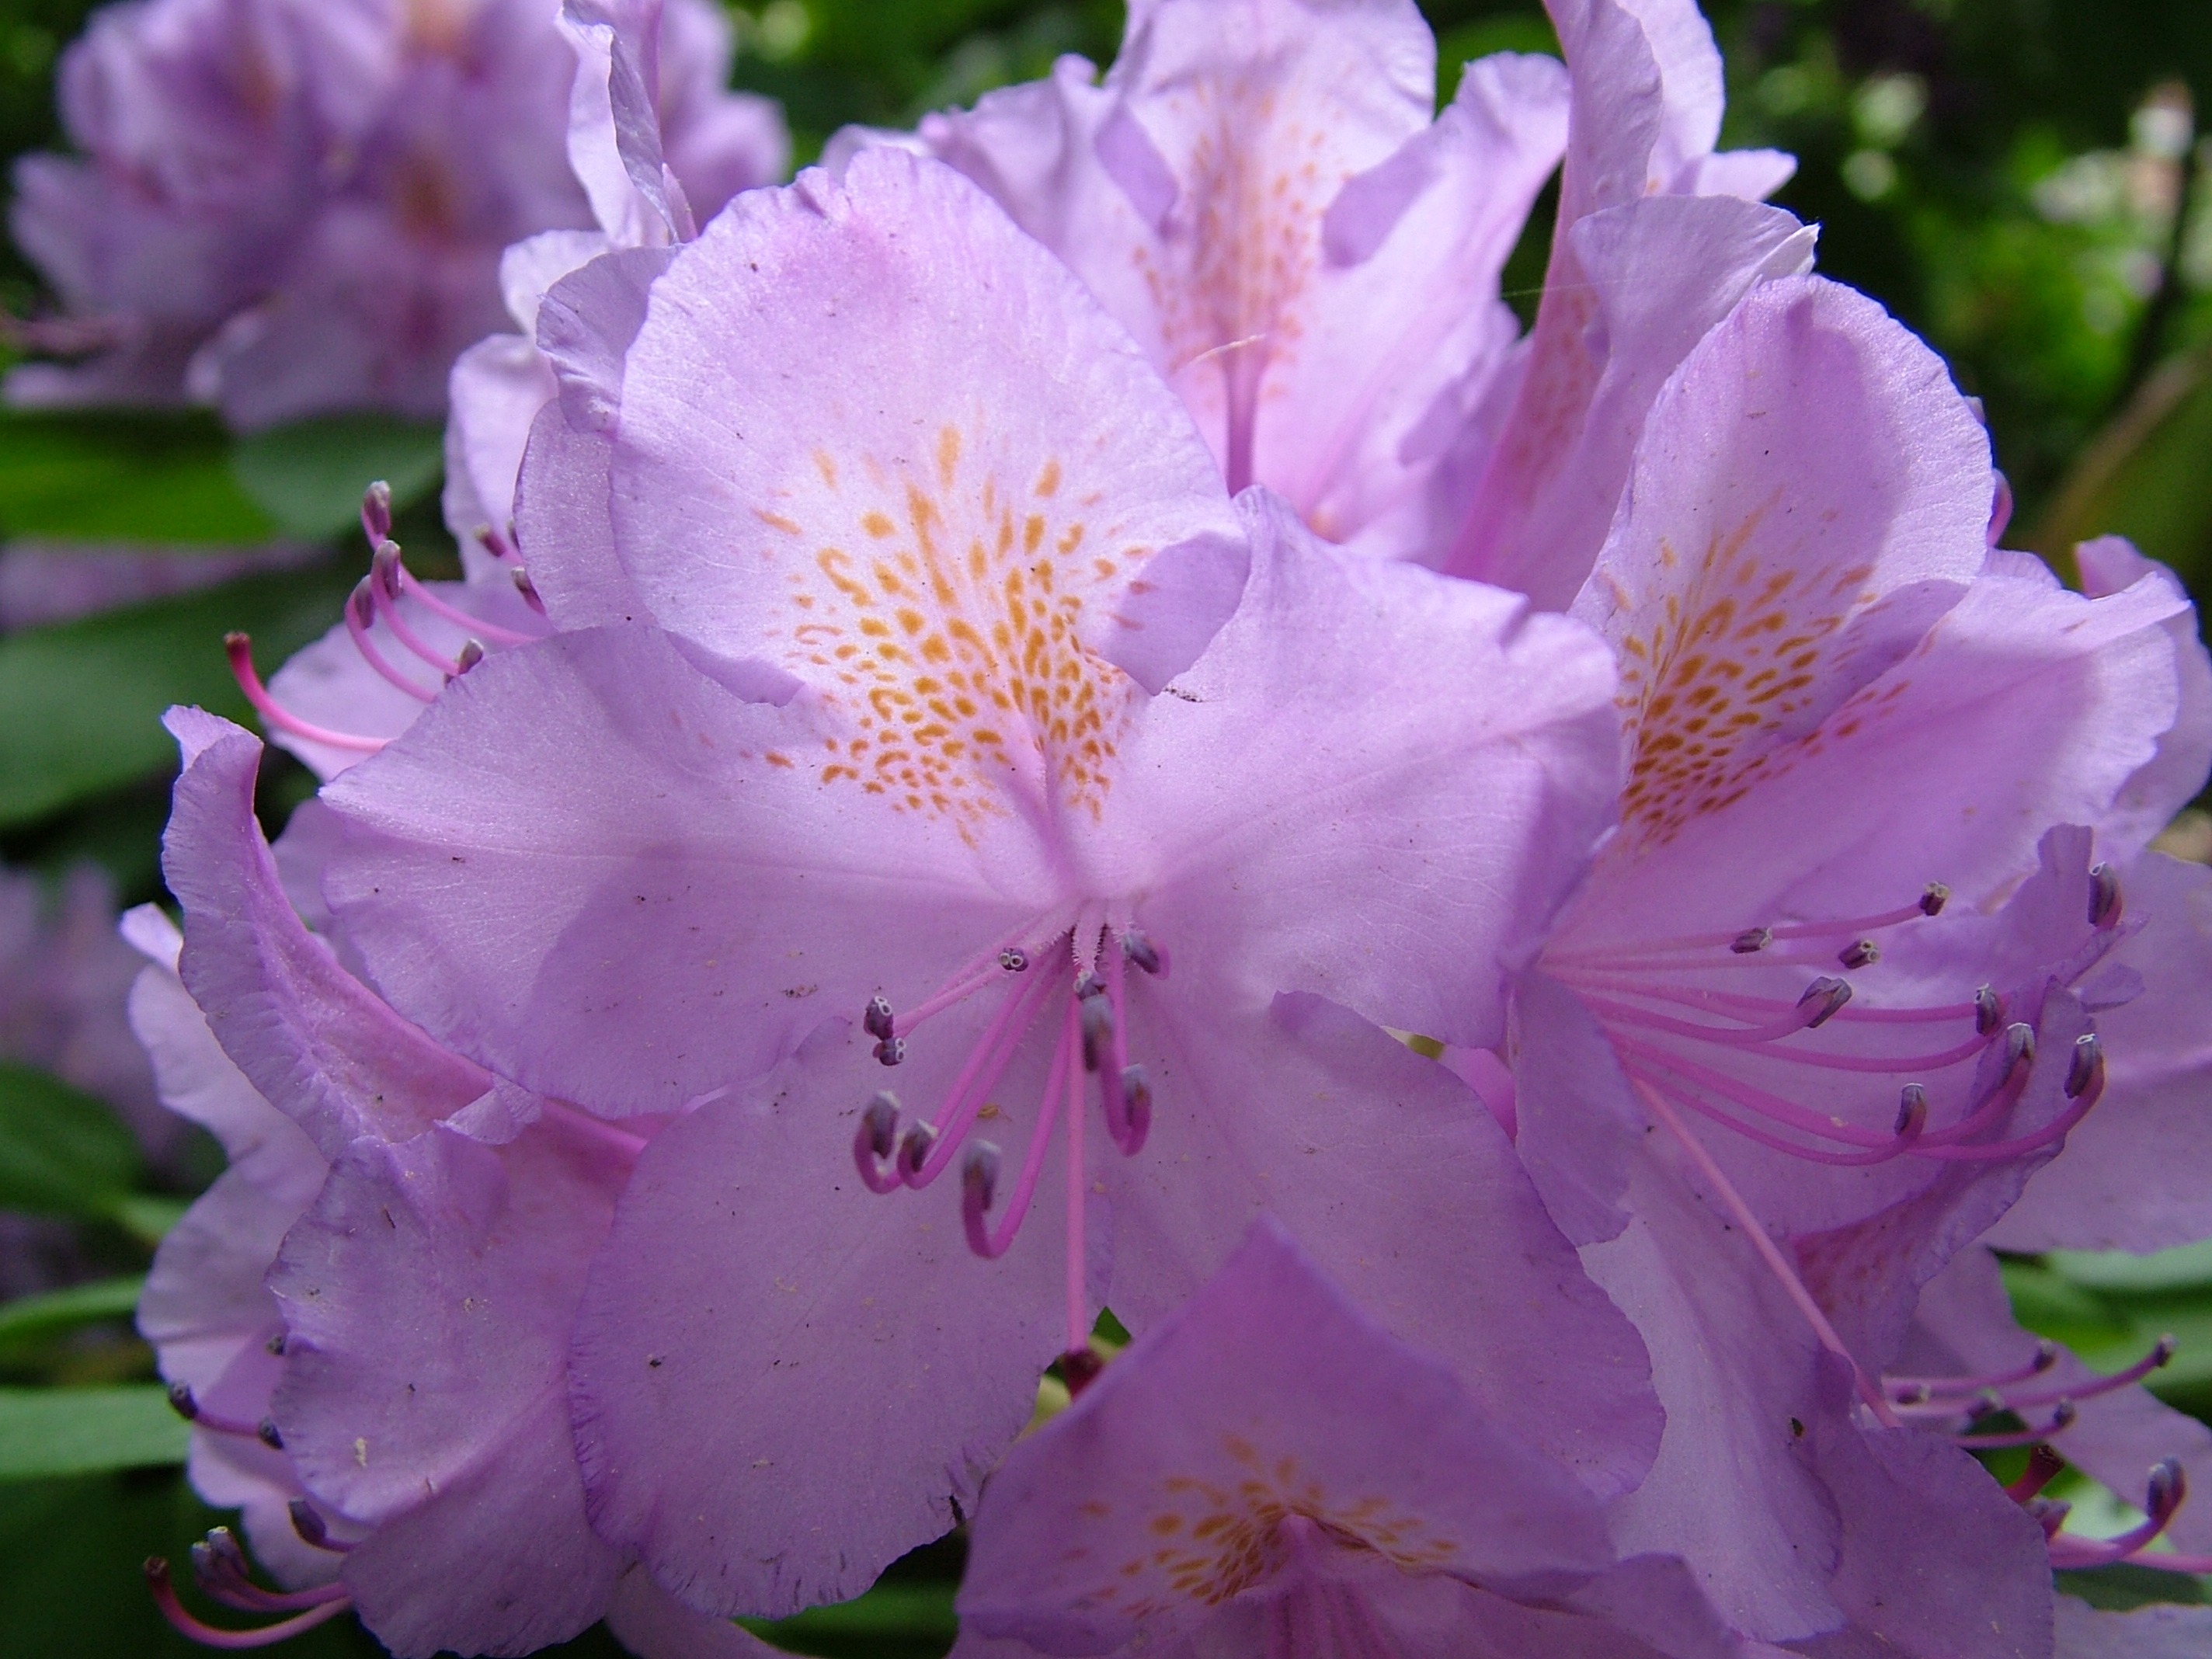
blossom, plant, flower, petal, bloom, spring, flora, flowers, shrub, rhododendron, azalea, flowering plant, woody plant, land plant